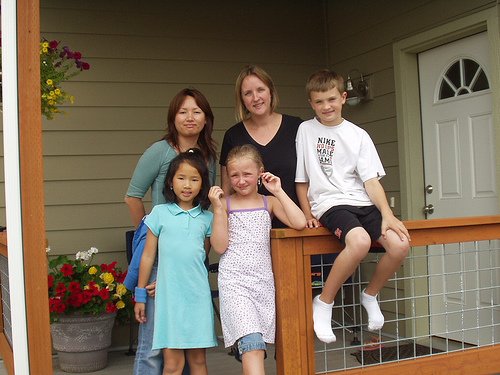
Label: not_food